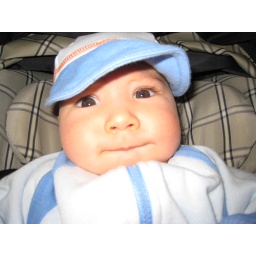
Max looking cute in his car seat